Cyathus

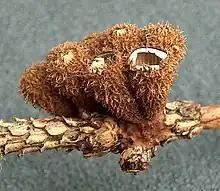
The shaggy (tomentose) outer peridial surface of "C. striatus"

The 2007 publication of phylogenetic analyses of DNA sequence data of numerous "Cyathus" species has cast doubt on the validity of the morphology-based infrageneric classifications described by Brodie. This research suggests that "Cyathus" species can be grouped into three genetically related clades: